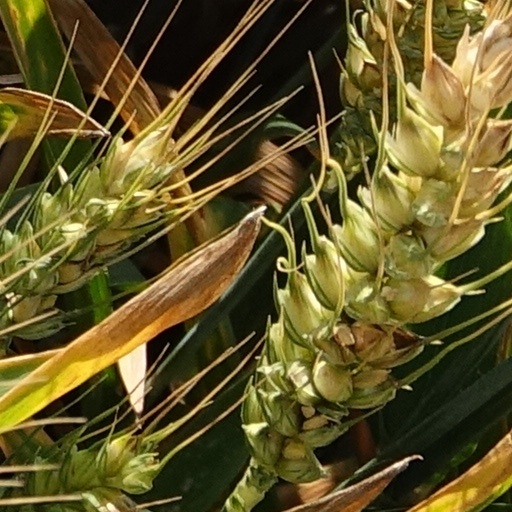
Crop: wheat